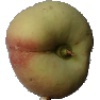
Label: Peach Flat 1